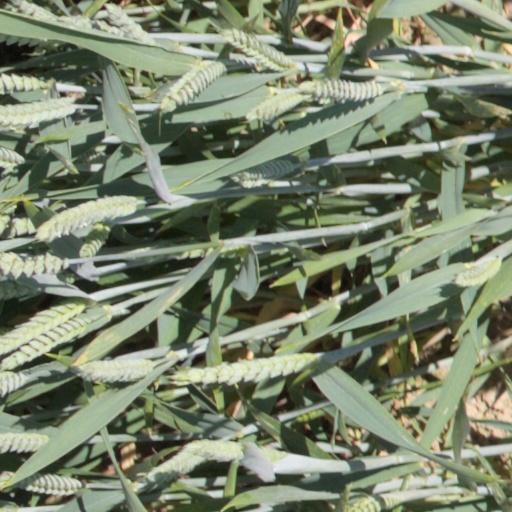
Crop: wheat